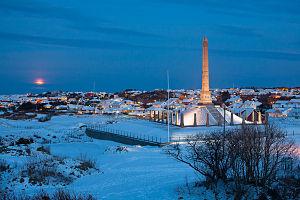
Haraldshaugen est un monument national norvégien érigé à la mémoire de Harald à la Belle Chevelure.